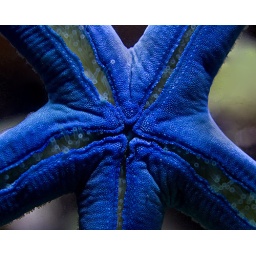
This lives in my marine fish tank, and regularly explores the front glass of my tank.